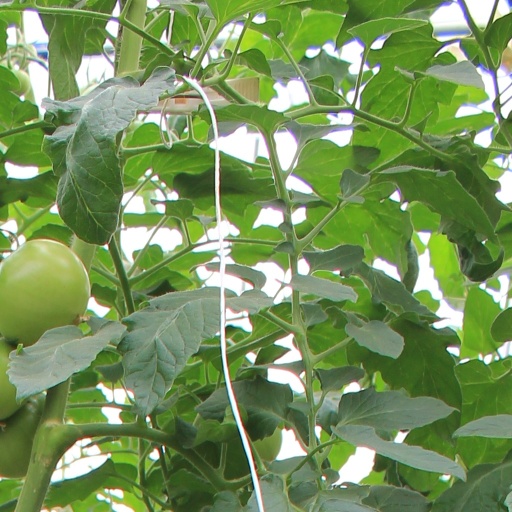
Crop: tomato